Siegfried Buchenau

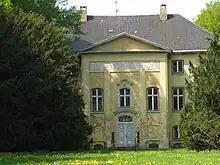
Classicist mansion of the Niendorf estate (2009)

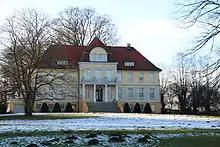
Warleberg manor

On 1 May 1913 Buchenau leased the manor house Niendorf along with the hunting grounds (Gut Weißenrode) from the city of Lübeck, where he resided until his death. In 1920 he acquired the Warleberg estate in Neuwittenbek, which is still managed by his descendants to this day.